Cyclin E/Cdk2

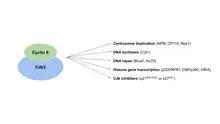
Functions of the cyclin E/Cdk2 complex and the proteins it phosphorylates.

The cyclin E protein contains a section called the cyclin box, which interacts with the PSTAIRE helix on Cdk2 to enact a conformational change in Cdk2's T loop. The resulting exposure of Cdk2's catalytic site enables Cdk activating kinase (CAK) to phosphorylate Cdk2, allowing full activation of the cyclin E/Cdk2 complex. Once the protein dimer is formed and activated, it phosphorylates several important proteins including "proteins involved in centrosome duplication (NPM, CP110, Mps1), DNA synthesis (Cdt1), DNA repair (Brca1, Ku70), histone gene transcription (p220/NPAT, CBP/p300, HIRA) and Cdk inhibitors p21 or p27." The complex interacts with its substrates due to two distinct regions of the cyclin E protein–the MRAIL and VDCLE domains. MRAIL is located at the N-terminus of cyclin E's cyclin box and interacts with proteins containing an RLX sequence (argininine-leucine-any amino acid) such as Rb, and p27. VDCLE is located at cyclin E's C-terminal region and interacts with proteins of the retinoblastoma family including Rb1, p107, and p130.